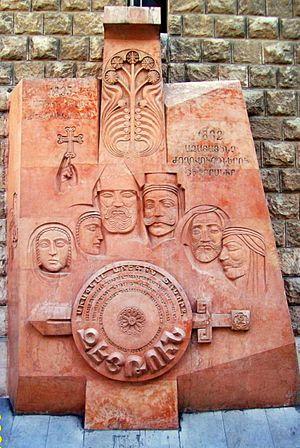
Les Arméniens en Syrie sont des citoyens syriens ayant une partie ou l'ensemble de leurs ancêtres d'origine arménienne.